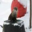
Label: otter